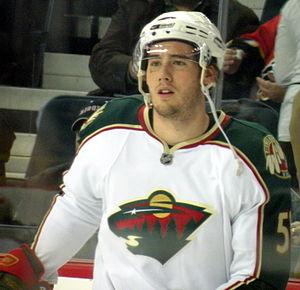
James Sheppard est un joueur canadien de hockey sur glace.